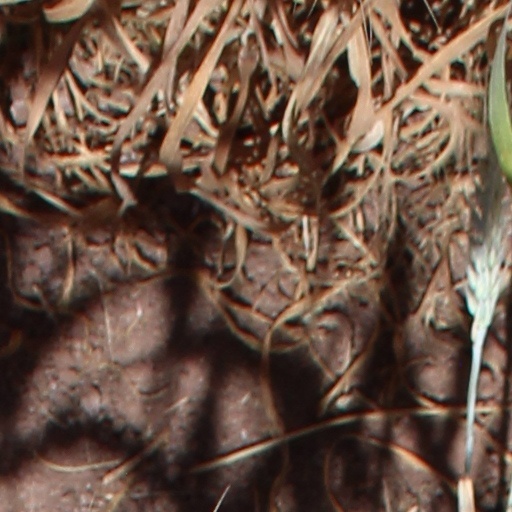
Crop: wheat